Palace of Aachen

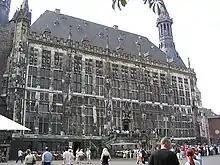
Aachen's City Hall is located on the site of the Council Hall

In 881, a Viking raid damaged the palace and the chapel. In 1000, the Holy Roman Emperor Otto III had Charlemagne's tomb opened. According to two 11th-century chroniclers, he would have been found sitting on his throne, wearing his crown and holding his sceptre. However, Eginhard does not mention this in his biography of the Emperor. At the same time the veneration of Charlemagne began to attract pilgrims to the chapel. In the 12th century, Frederick Barbarossa placed the body of the Carolingian Emperor into a reliquary and interceded with the Pope for his canonization; the relics were scattered across the empire. The treasure of Aachen began to grow with numerous gifts from French and German kings and princes.